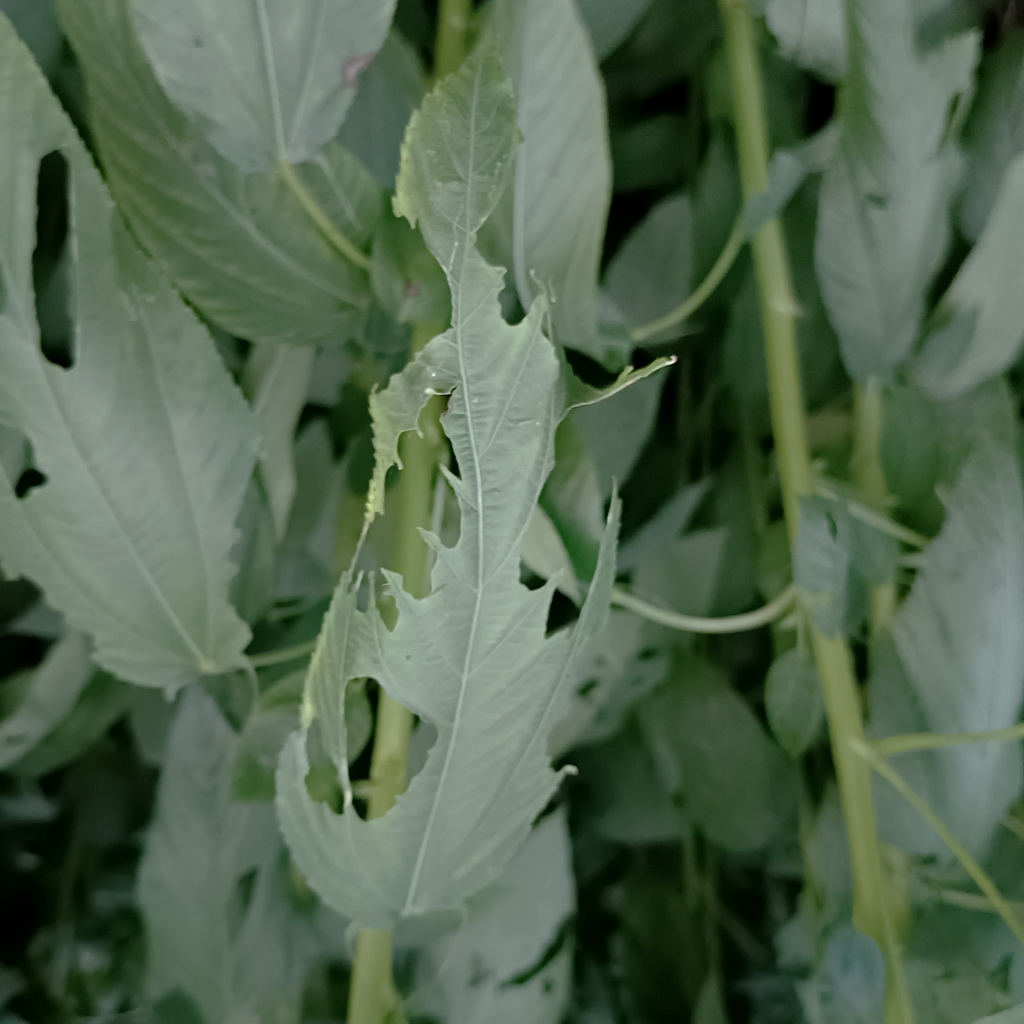
Label: Holed